Charles I. Barber

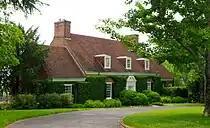
Hal Mebane Jr. House (1931) on Lyons View Pike

Barber's residential designs typically consisted of Beaux-Arts elements incorporated into traditional architectural styles, such as Tudor, Gothic, or Renaissance. While his works bear little stylistic resemblance to his father's Late Victorian and Colonial houses, his designs reveal an emphasis on proportion and harmony with nature that characterized his father's architectural philosophy. In a typical Charles Barber house, chimneys and fireplaces are emphasized, openings are richly ornamented, and materials for roofs and walls are carefully chosen for color and texture.